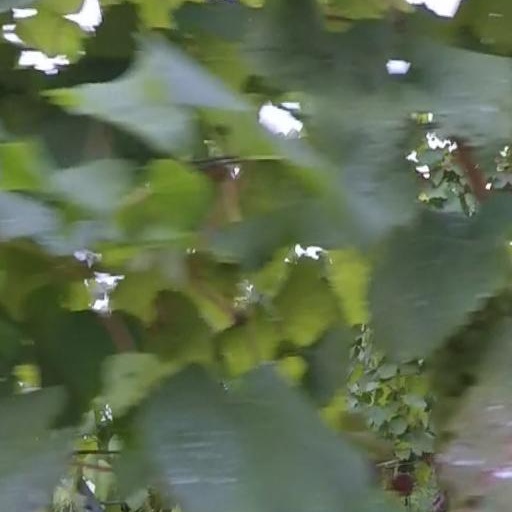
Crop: grape